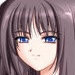
Portrait style: Anime Portrait